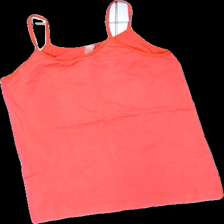
View: front
Type: Tank top
Category: Ladies
Brand: Missing
Colors: Pink
Material: 100% nylone
Cut: Regular
Season: Summer
Damage location: middle center
Damage 2 location: bottom left
Price range: <50
Recommended usage: Export
Description: rosa linne, nopprig